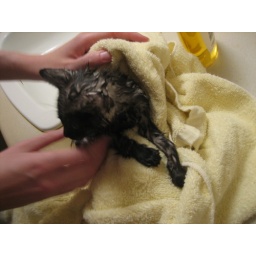
He's white underneath the black top layer of fur.